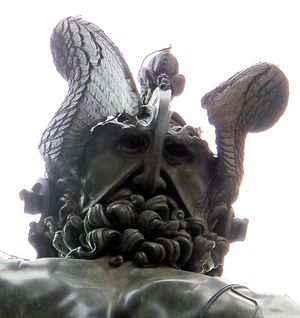
Portrætter af Benvenuto Cellini / Cellinis selvportrætter / Benvenuto Cellinis selvportræt på baghovedet af Perseus
baghoved anses
Der eksisterer flere portrætter af Benvenuto Cellini en italiensk guldsmed og billedhugger, herunder selvportrætter og værker af andre kunstnere. Benvenuto Cellinis udseende er hovedsagelig kendt fra portrætter af ham, der blev malet i hans levetid.